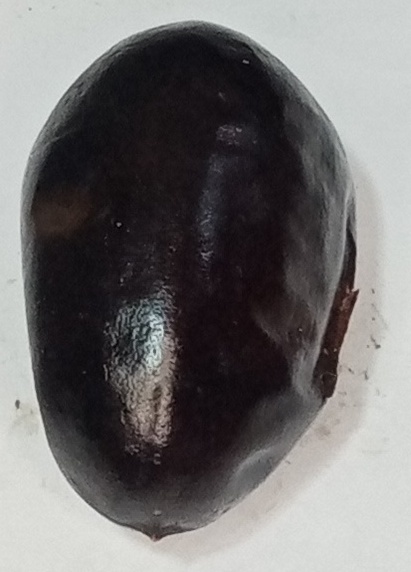
Variety: kupro
Size: large
Grade: grade-1